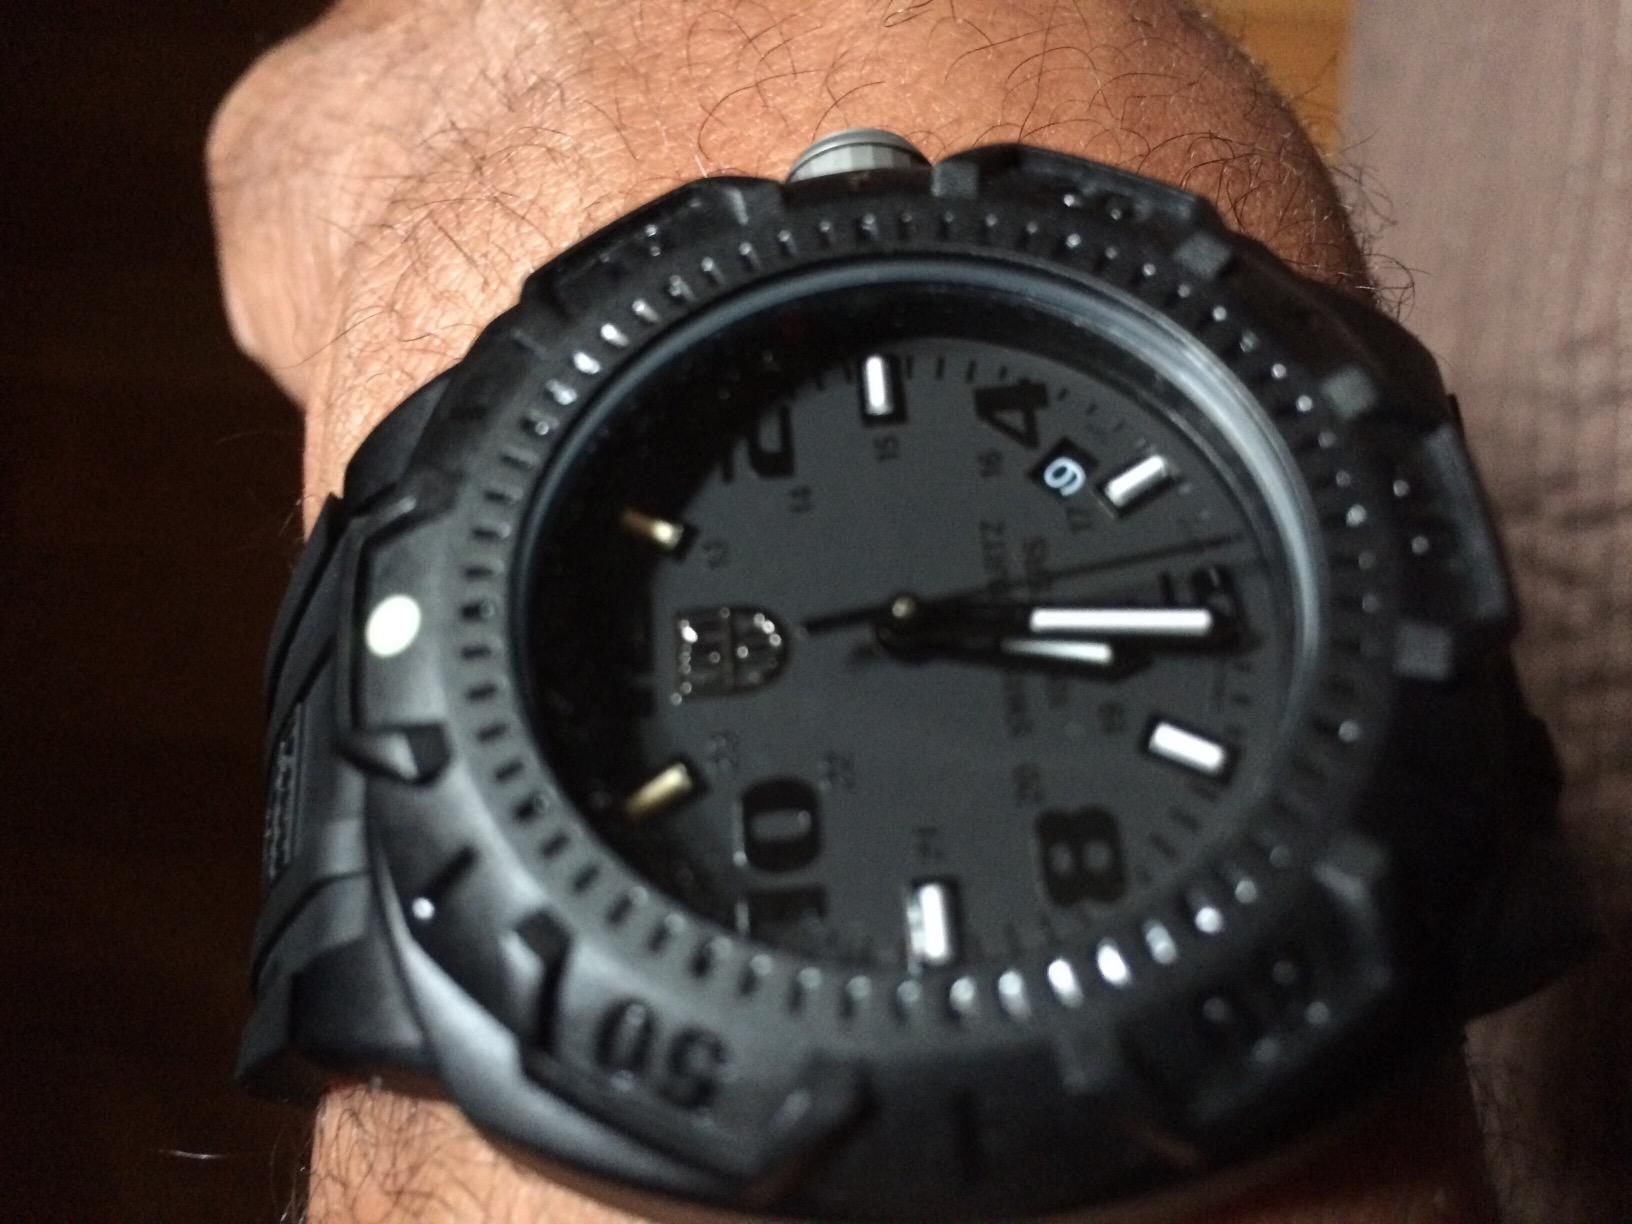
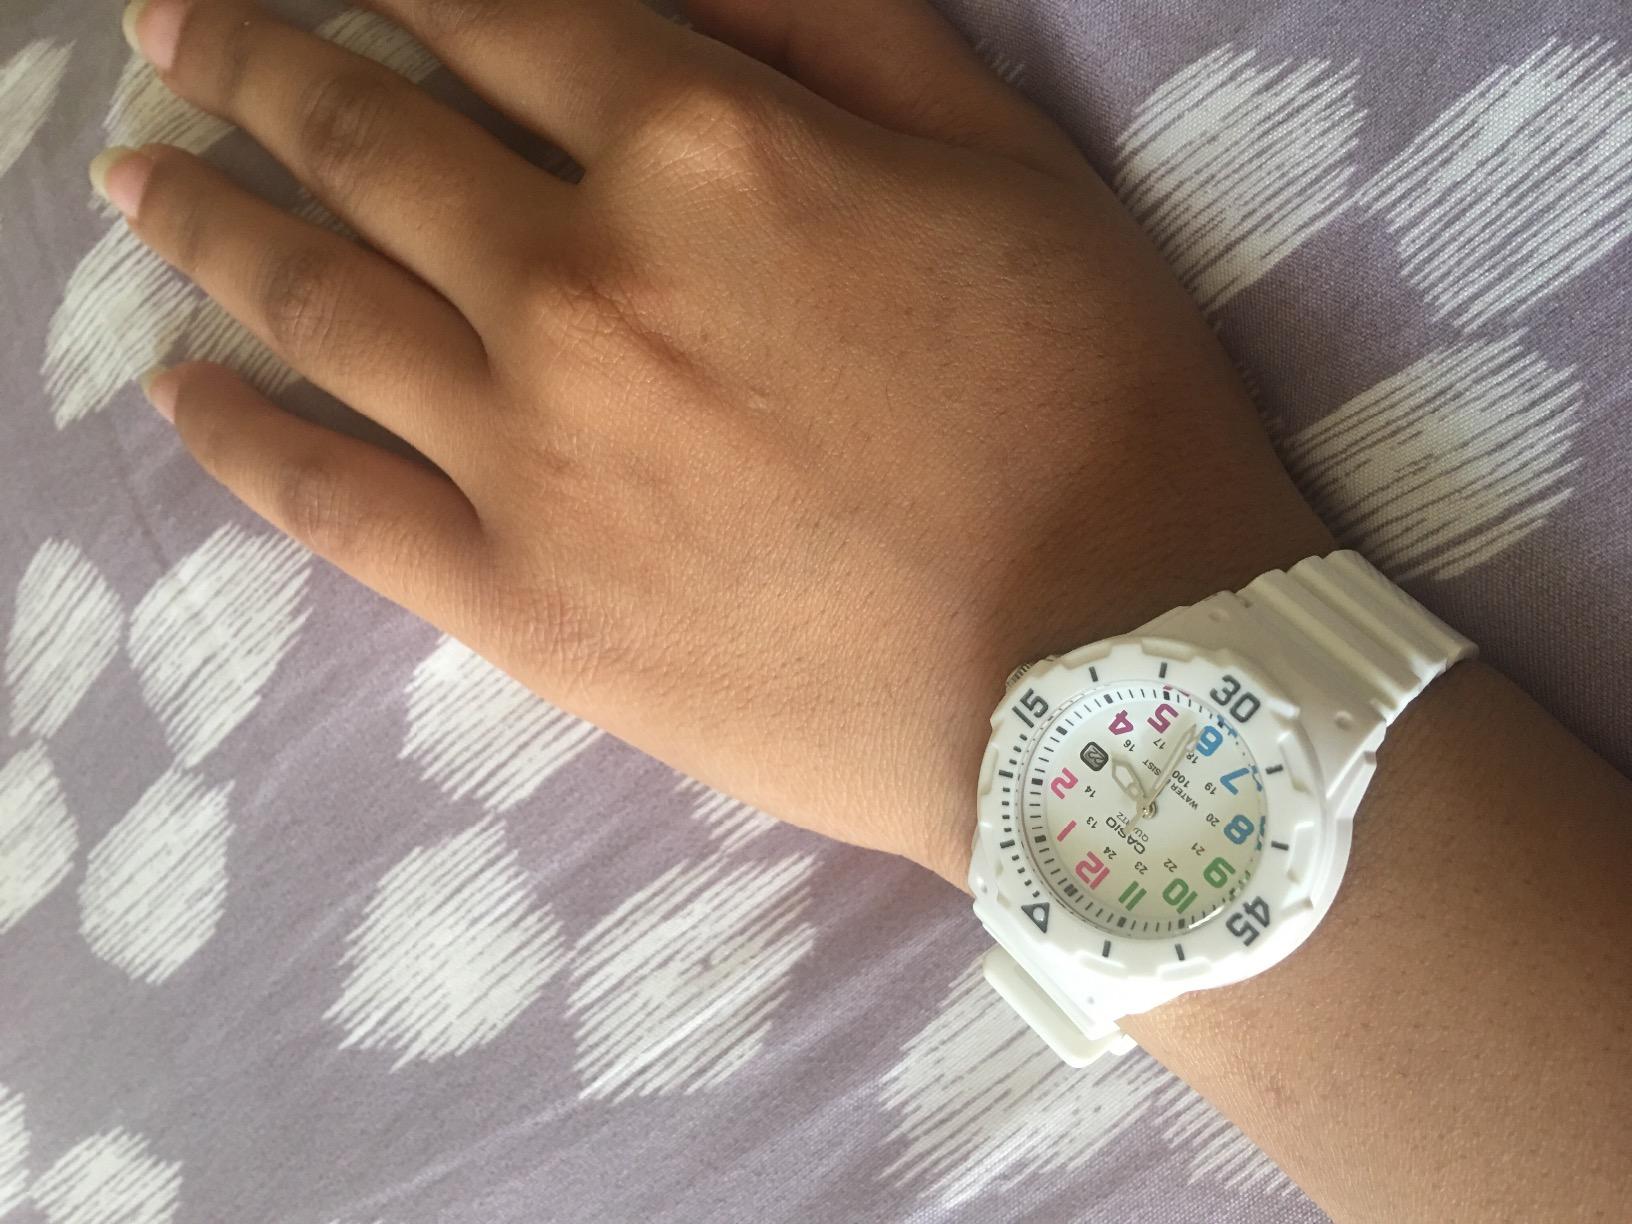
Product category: accessories_watch
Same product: no